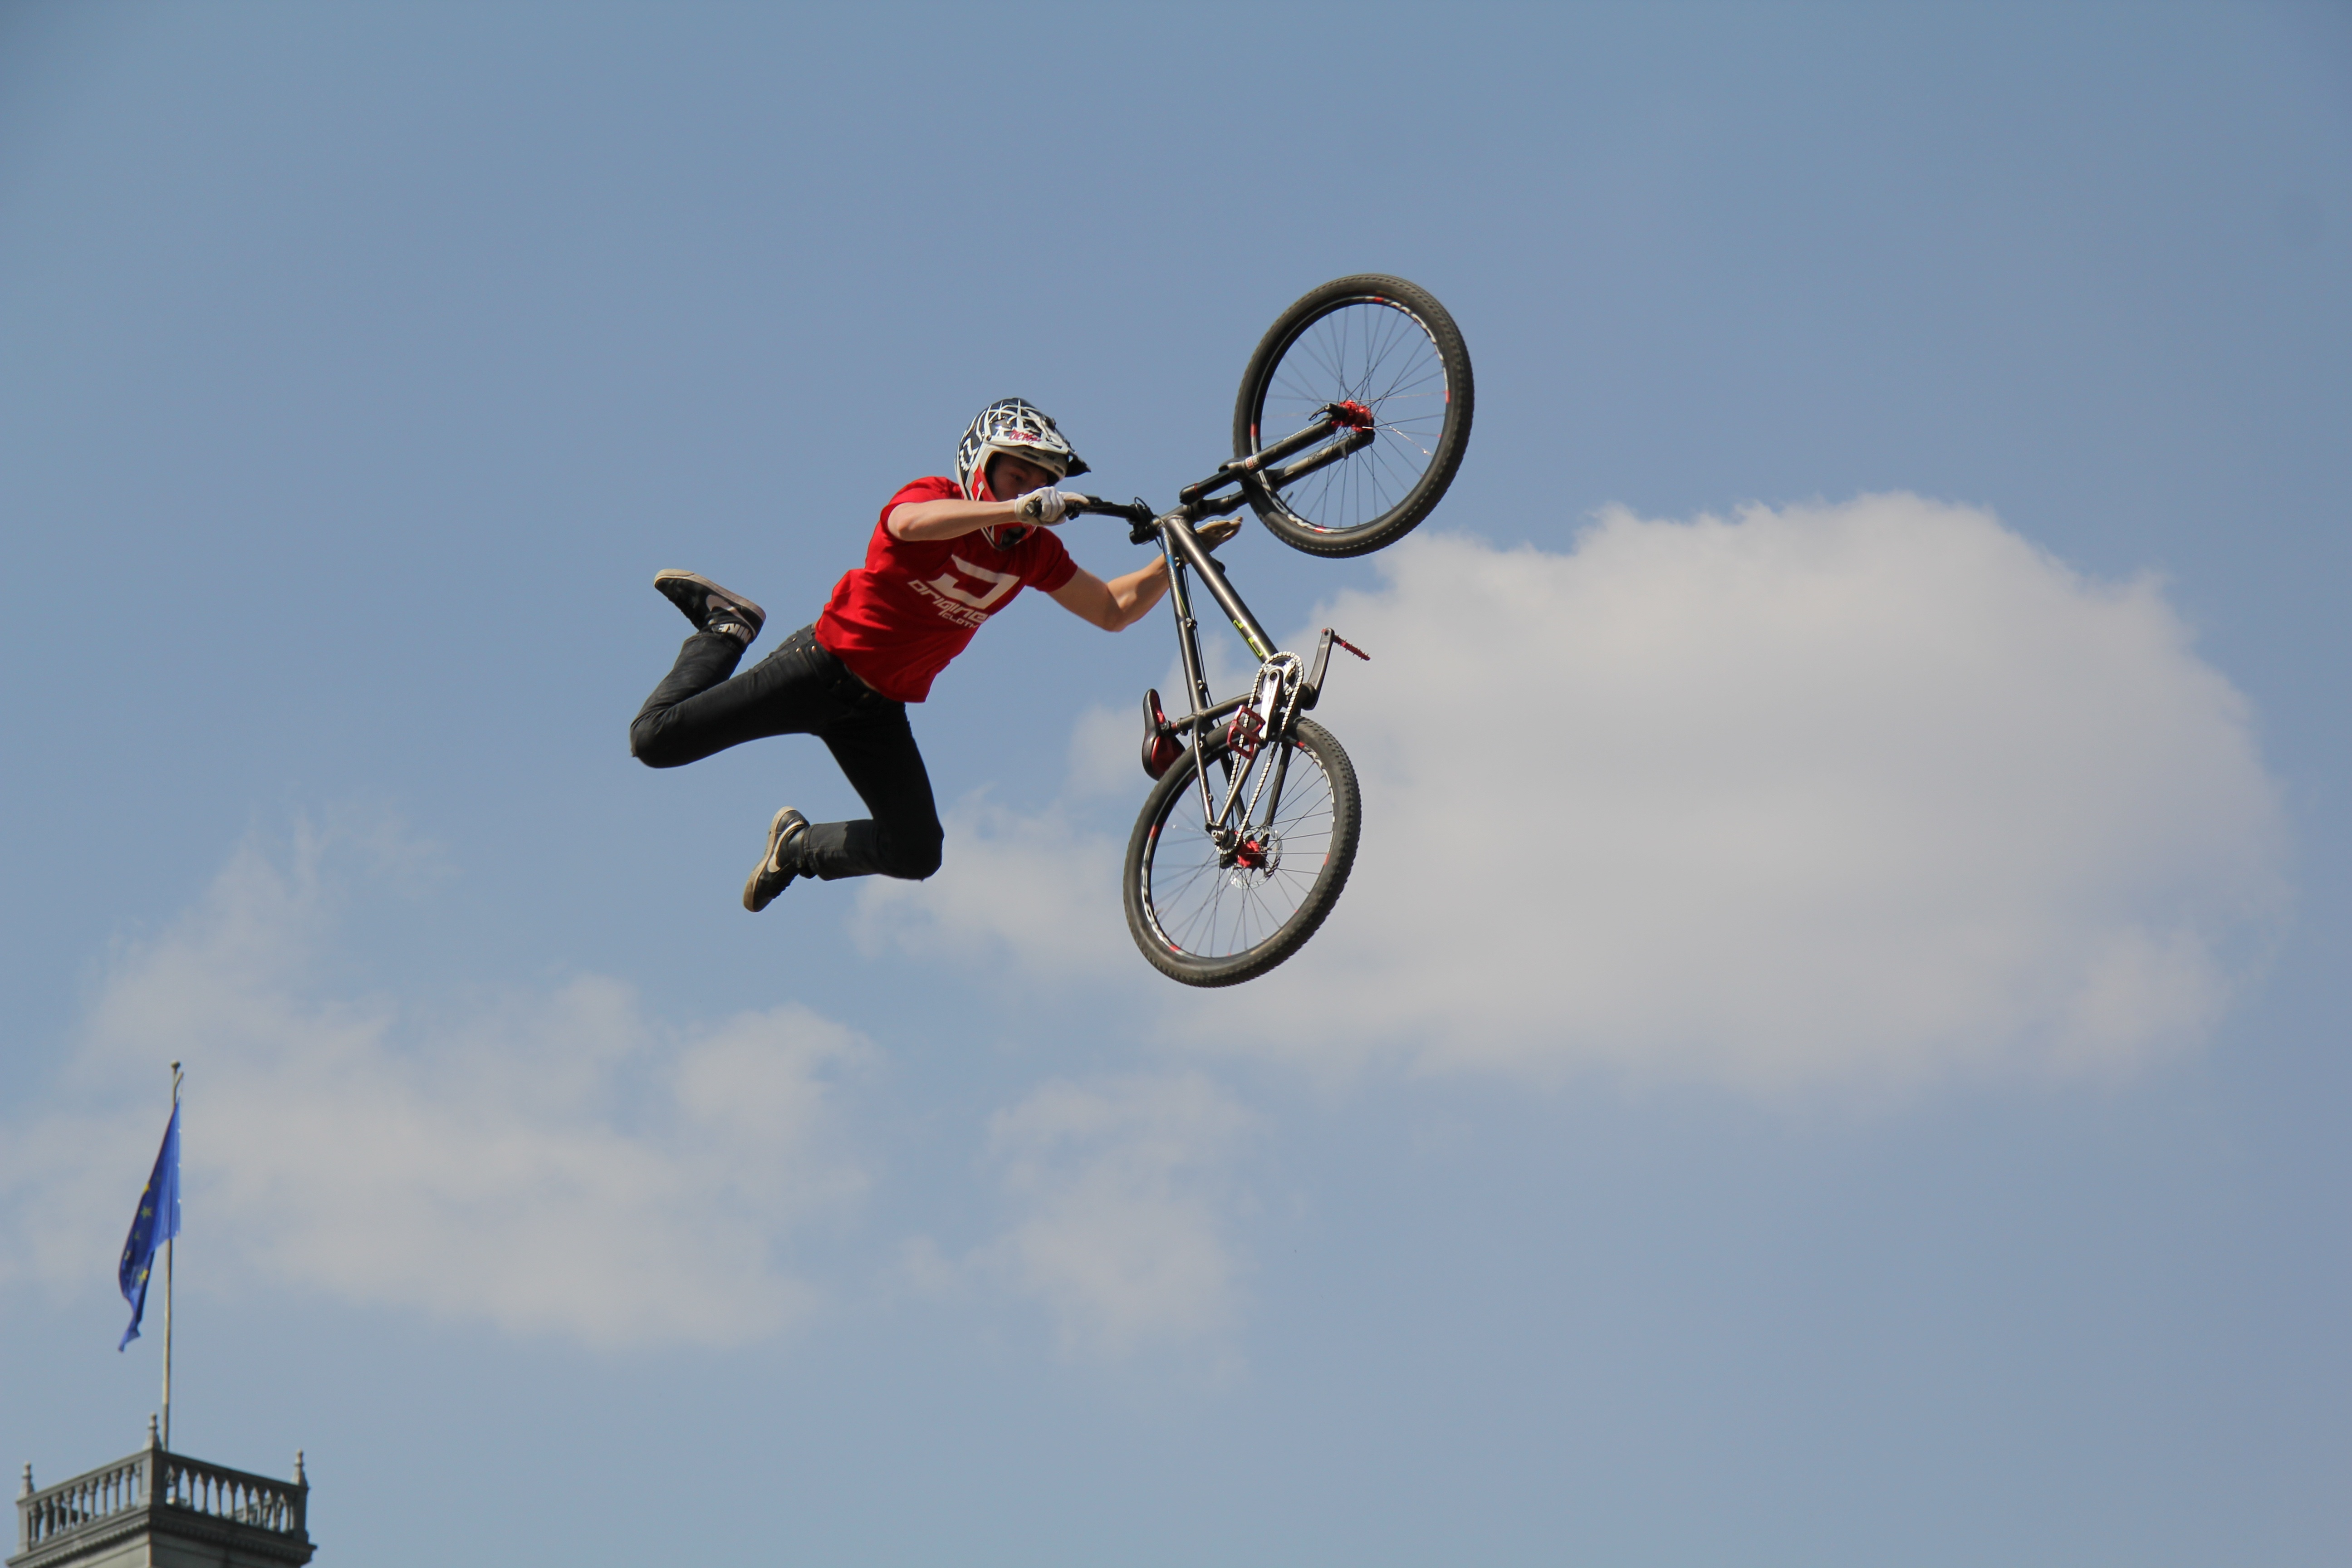
sport, bicycle, bike, vehicle, motocross, extreme sport, sports equipment, mountain bike, sports, downhill, vienna, racing, motorsport, freeride, mountain biking, freestyle motocross, motorcycle racing, mountainbiker, atmosphere of earth, cycle sport, bicycle racing, downhill mountain biking, bicycle motocross, bmx bike, freestyle bmx, bmx racing